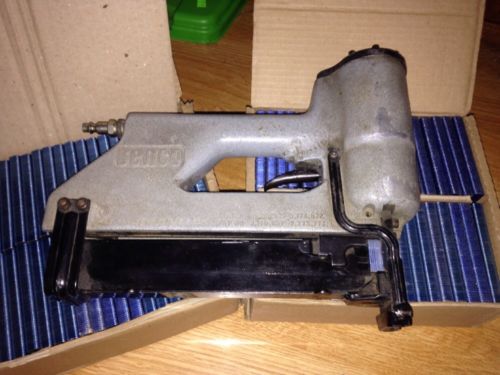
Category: stapler